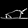
Label: Sandal